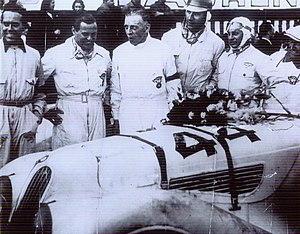
Ralph Roese, né le 27 juillet 1900 à Mettmann et décédé le 8 février 1950 dans un accident de la circulation près de Neuwied-Dierdorf, était un pilote moto et un pilote automobile de voitures de tourisme allemand.